José de Iturrigaray

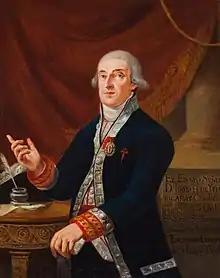
Portrait by an Unknown Artist

José Joaquín Vicente de Iturrigaray y Aróstegui, KOS (27 June 1742, Cádiz, Spain – 22 August 1815, Madrid) was a Spanish military officer and viceroy of New Spain, from 4 January 1803 to 16 September 1808, during Napoleon's invasion of Spain and the establishment of a Bonapartist regime in Spain. His plans to form a provisional autonomous government led to his arrest and deposition.